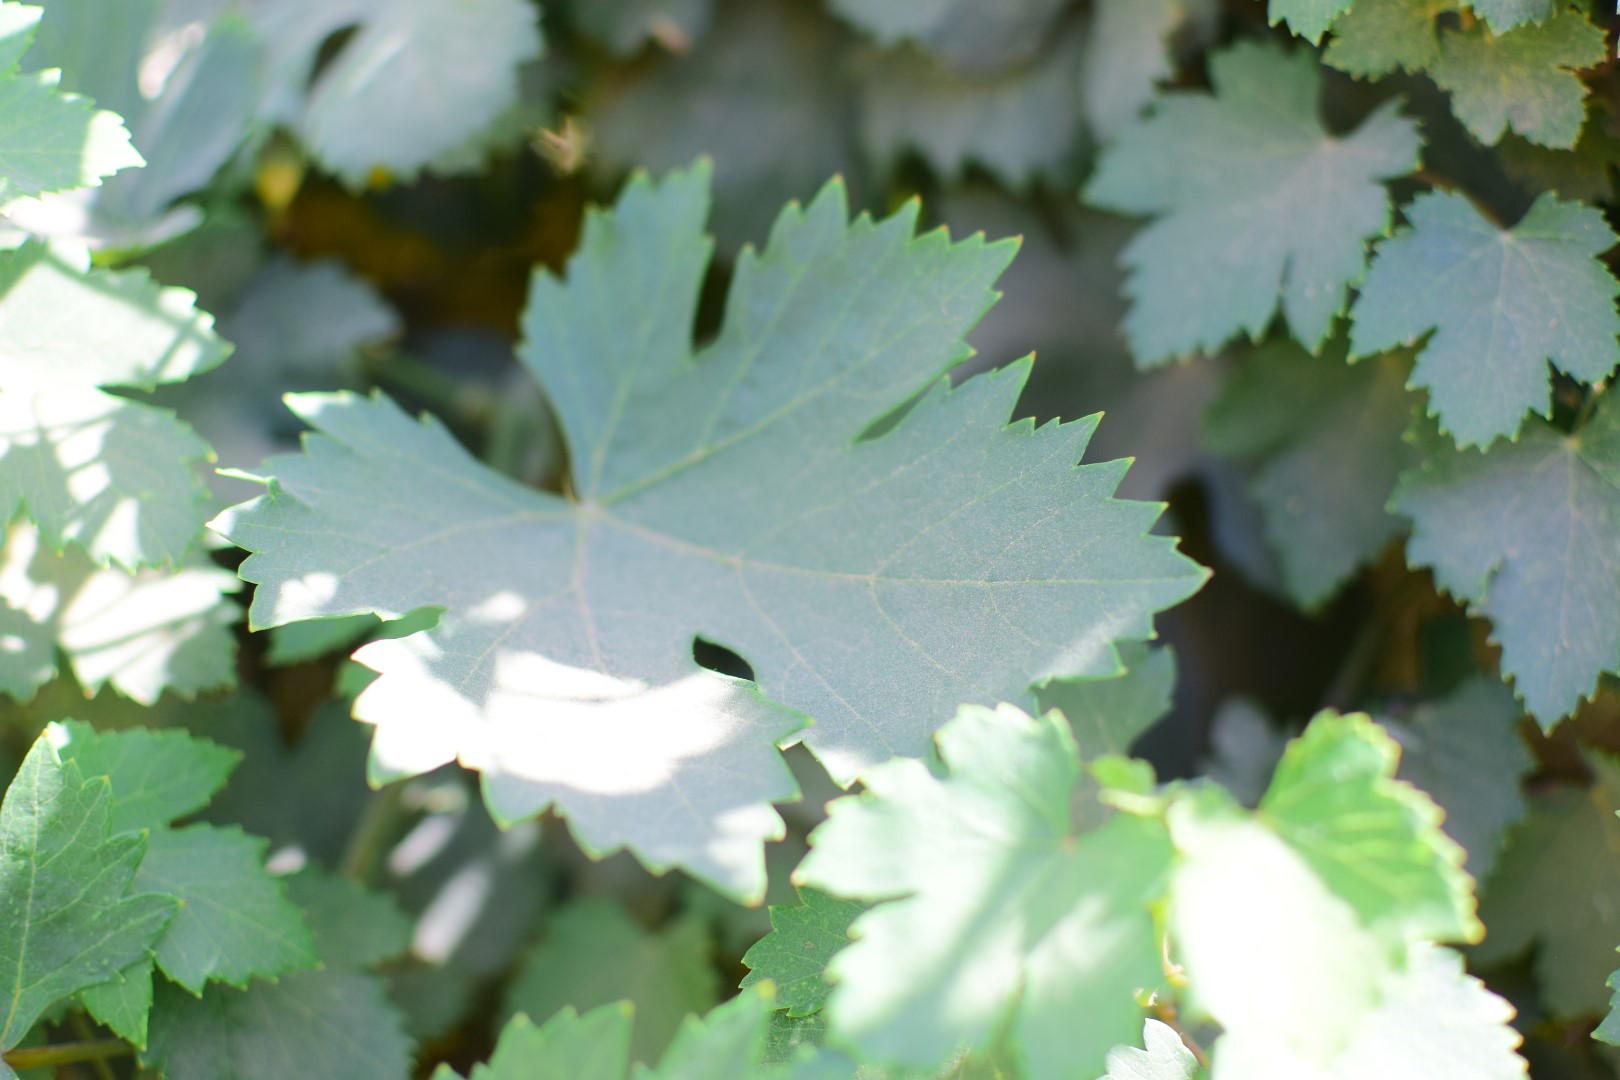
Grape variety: Halawani